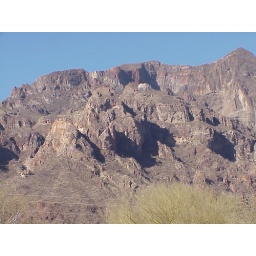
mountains around the boat